Boots Riley

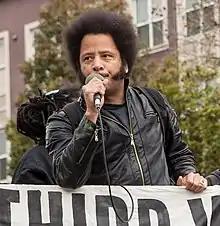
Riley speaking at a rally for Martin Luther King, Jr. Day, 2017

When E-Roc left The Coup in 1994, Riley decided to stop making music in favor of forming an organization called The Young Comrades, with a few other radical, black community organizers including journalist and activist JR Valrey. The organization mounted a few important campaigns in Oakland which yielded some minor victories, such as the campaign against Oakland's "no cruising" ordinance.